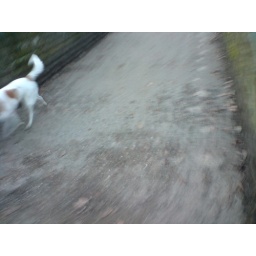
A dog running by